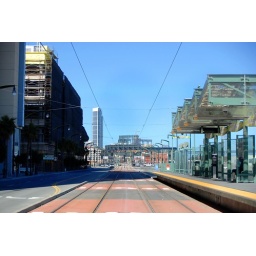
3rd street near the ball park - san francisco, california